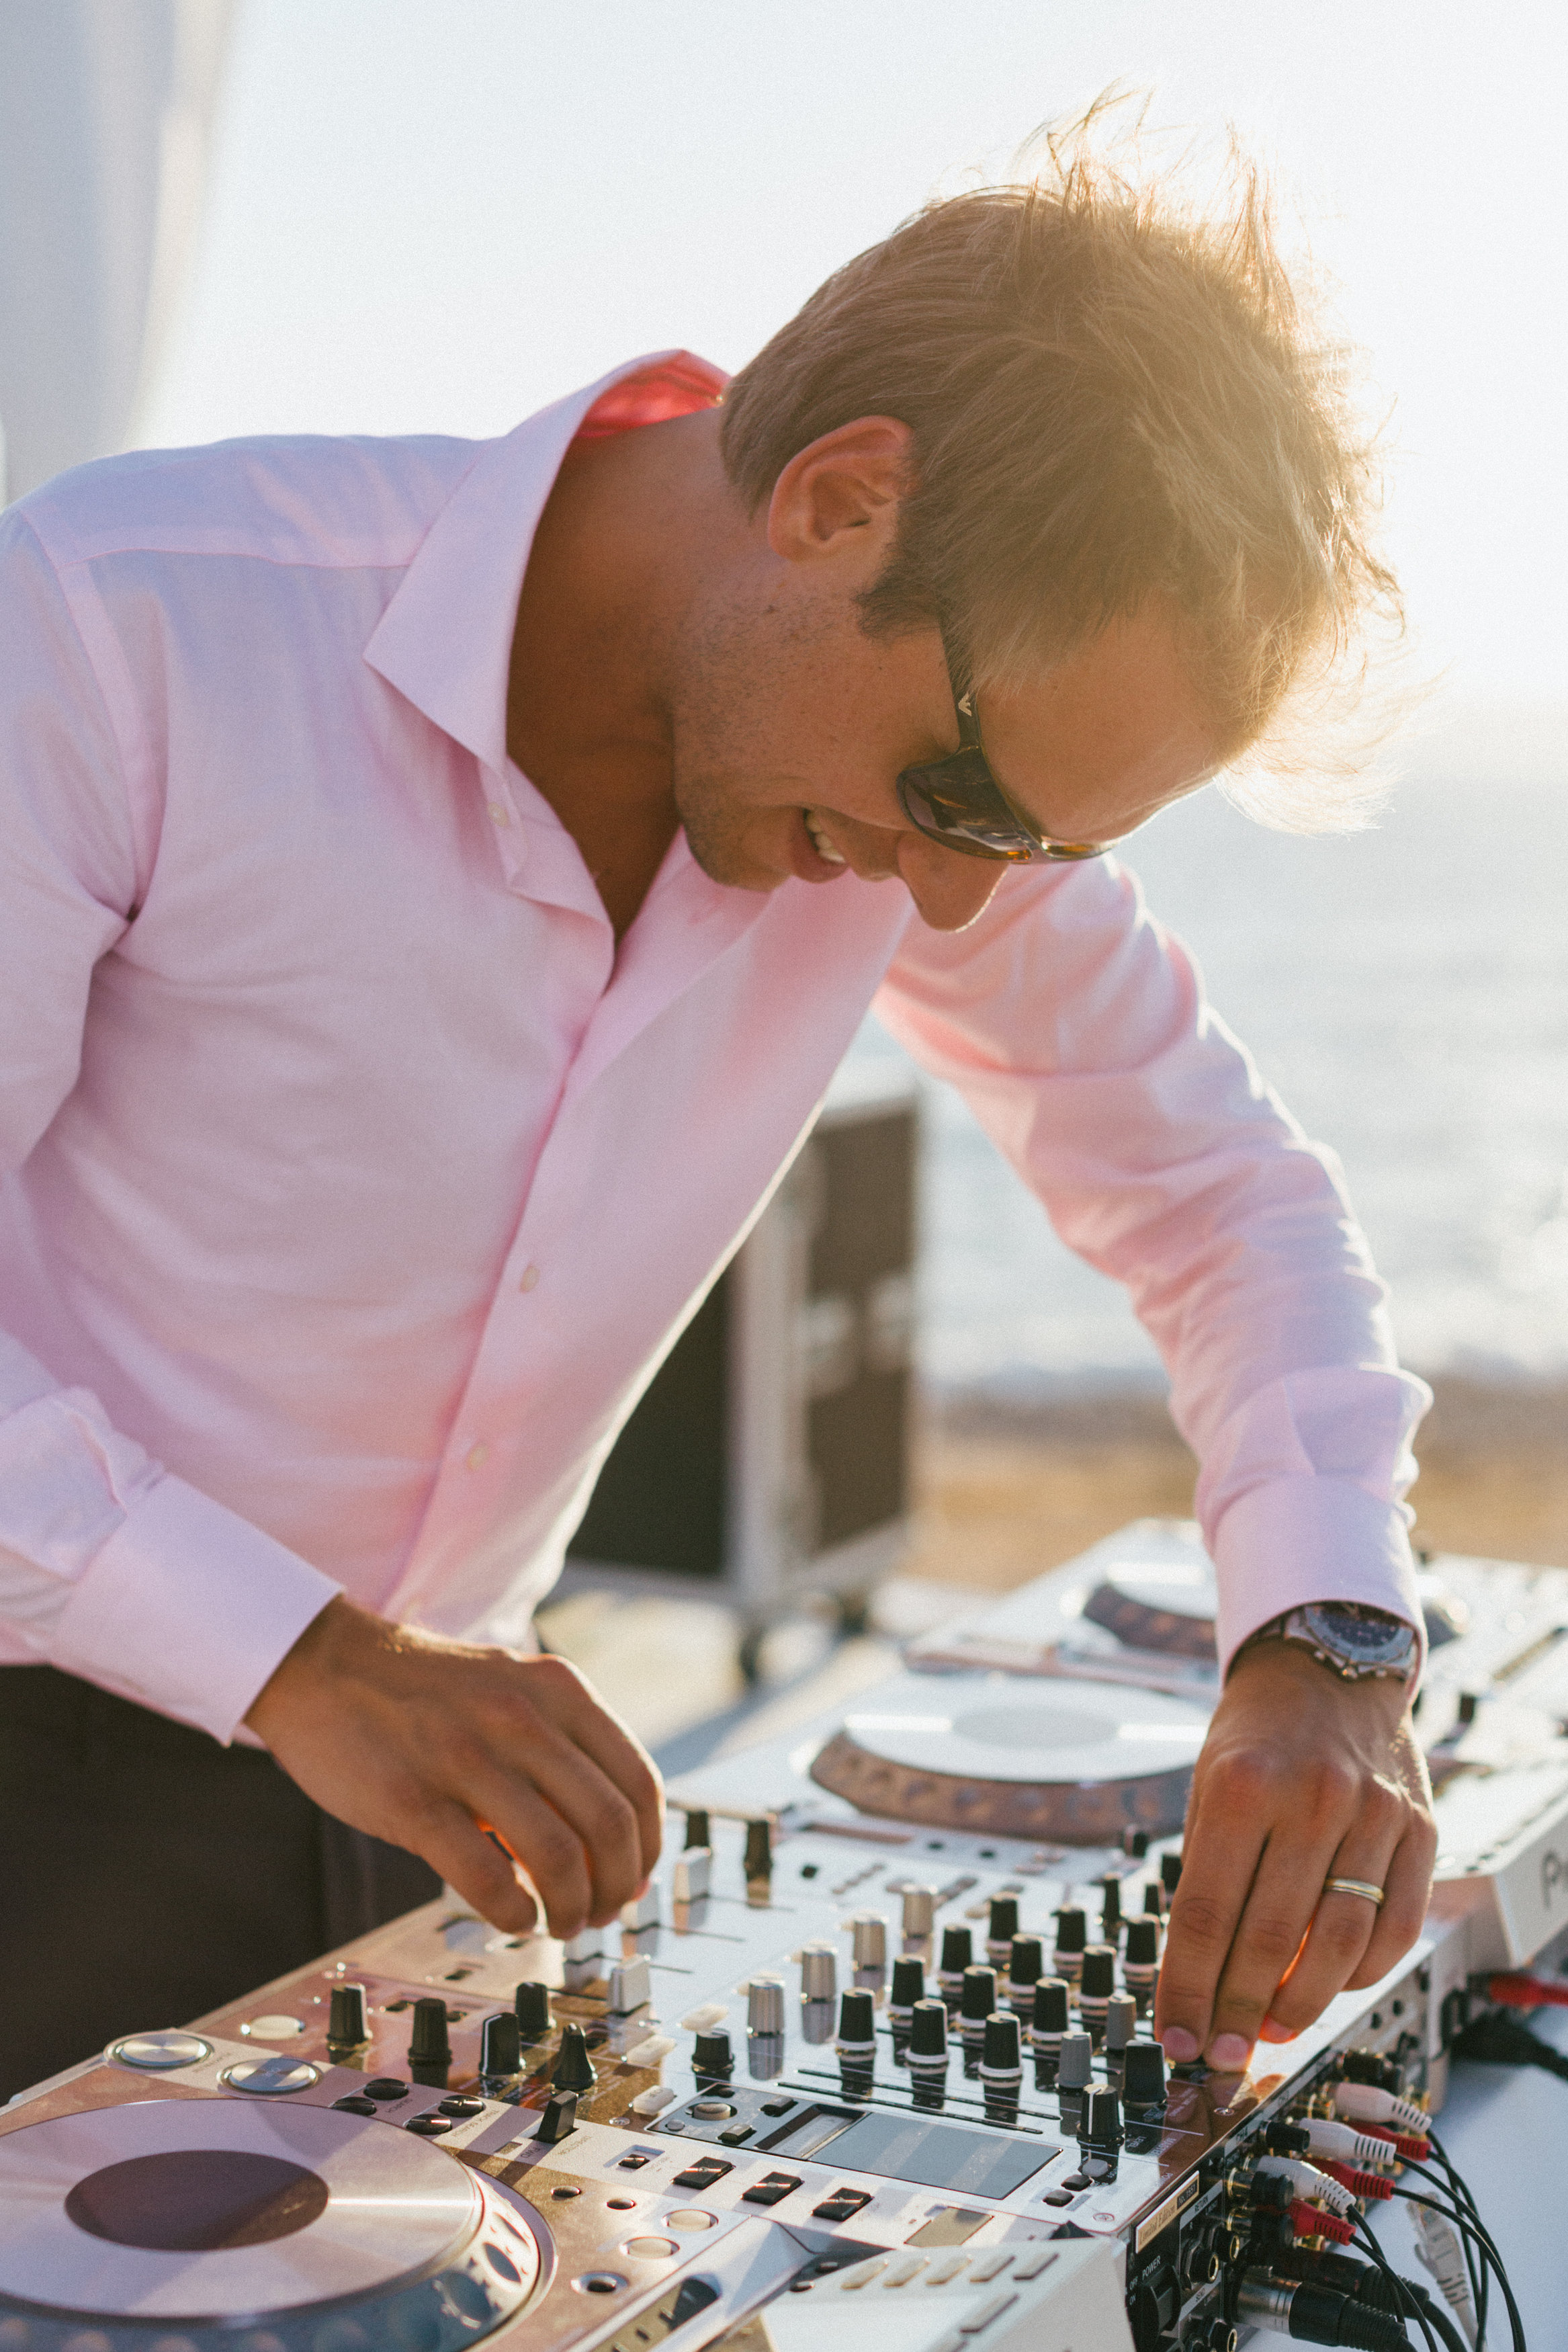
dj, sunny, famous, electronics, child, play, engineering, leisure, games, ear